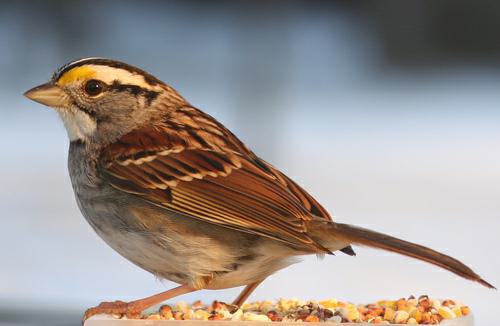
A photo of a white throated sparrow